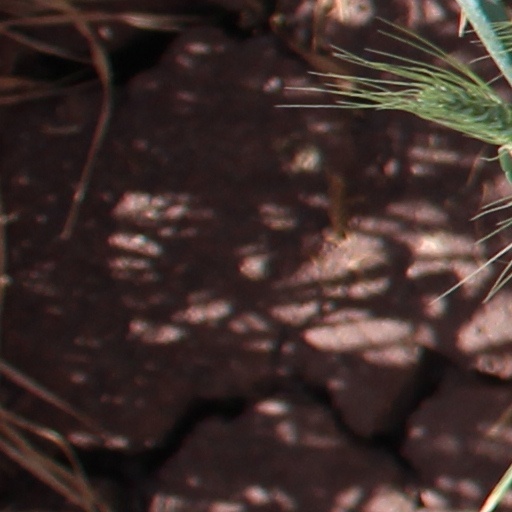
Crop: wheat